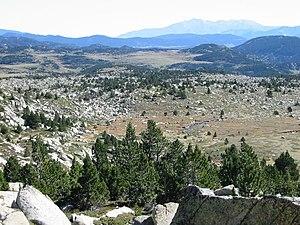
Désert du Carlit, le Canigou au loin, Angoustrine, Pyrénées-Orientales, France
Angoustrine-Villeneuve-des-Escaldes est une commune française située dans le département des Pyrénées-Orientales, en région Occitanie.
Le massif du Carlit, ou massif du Carlitte, est un massif de montagne de la chaîne des Pyrénées se situant en France à la limite entre l'Ariège et les Pyrénées-Orientales au nord-ouest de Font-Romeu-Odeillo-Via.